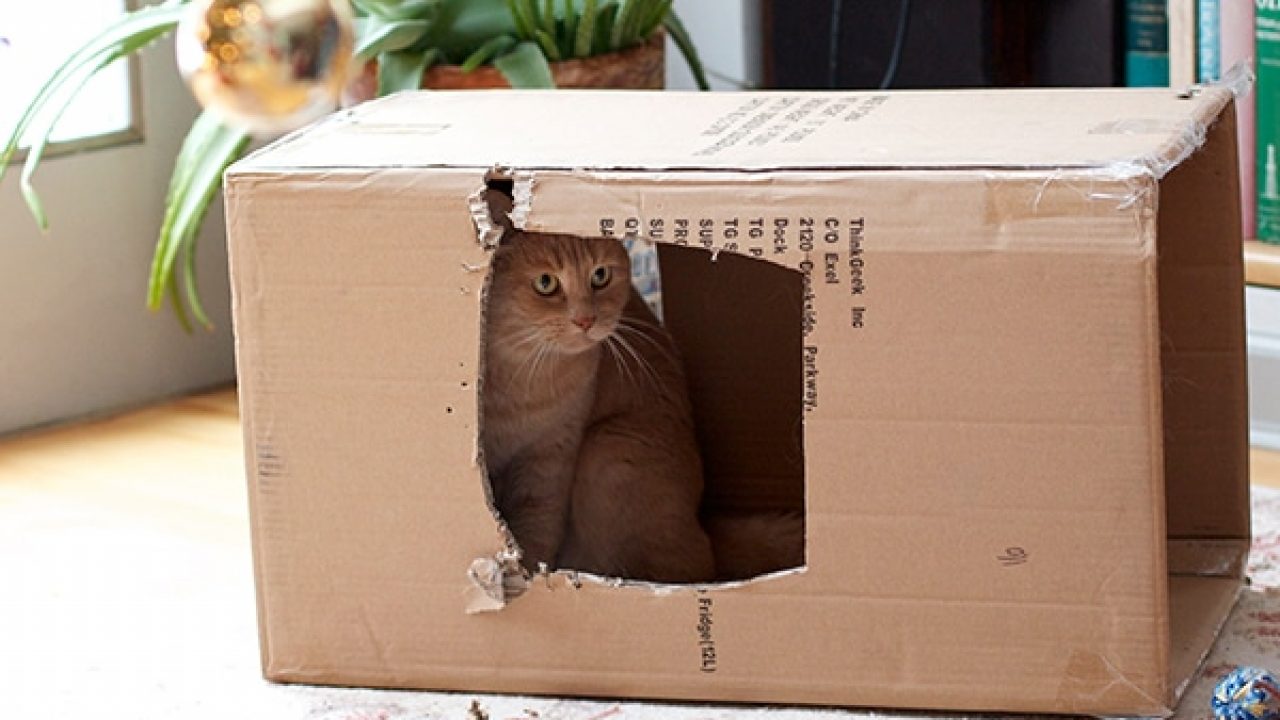
Label: cardboard